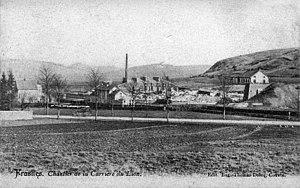
Au centre de l'image, l'ancienne gare devant la cheminée du chantier de la carrière du Lion vers 1900.
La gare de Frasnes-lez-Couvin est une gare ferroviaire belge de la ligne 134 de Mariembourg à Couvin, située à Frasnes-lez-Couvin sur le territoire de la commune de Couvin dans la province de Namur en Région wallonne.